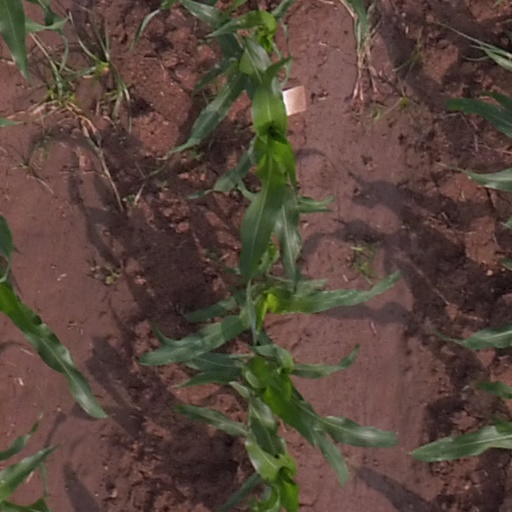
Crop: maize; corn